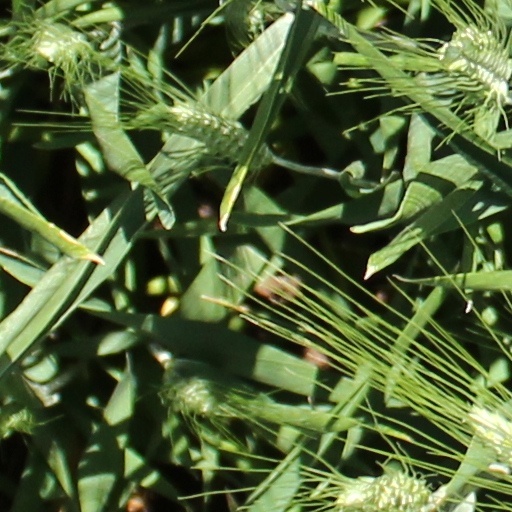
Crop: wheat